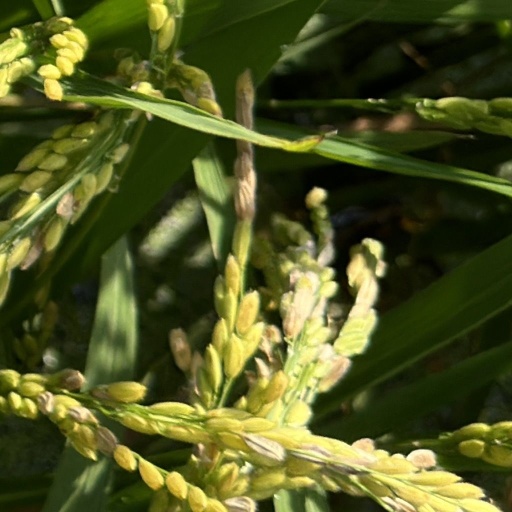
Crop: rice